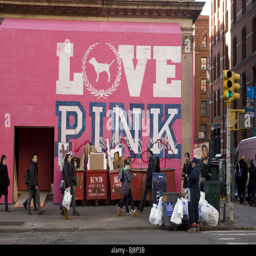
pedestrians walk down broadway in the section